Amanda and the Alien

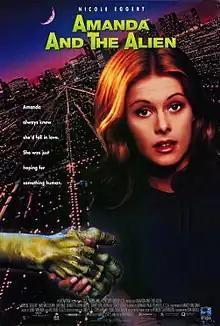
Original film poster

Amanda and the Alien (or Alien Love in the United Kingdom) is a 1995 made-for-cable science fiction comedy film directed by Jon Kroll and starring Nicole Eggert as Amanda Patterson. It premiered on Showtime on August 20, 1995.